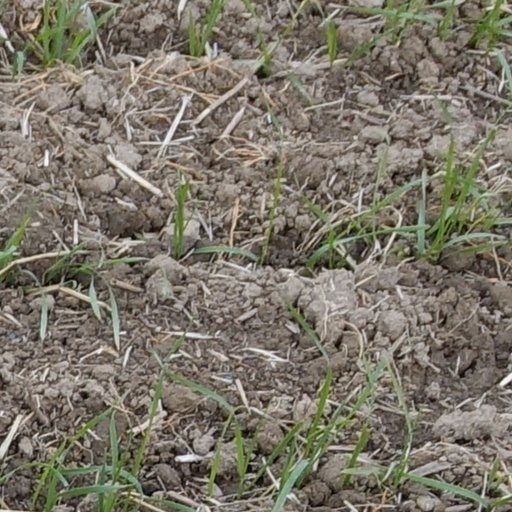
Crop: wheat